Pendolino

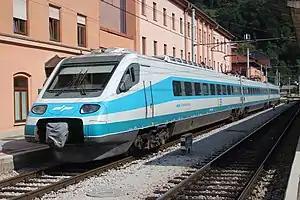
SŽ 310 operated by Slovenske Železnice at Zidani Most

In Portugal the Pendolino is named Alfa Pendular and is operated by the Portuguese state railway company CP. It connects the cities of Guimarães, Braga, Porto, Aveiro, Coimbra, Santarém, Lisbon, Albufeira and Faro, among others, and has a top speed of . The bogies had to be redesigned for operation on Portugal's broad gauge track, and the trains were assembled by Adtranz Portugal at the Amadora plant (former Sorefame). Main contractor was Fiat Ferroviaria later acquired by Alstom with two main subcontractors Adtranz and Siemens that was responsible for the traction and train control.